Street names in Barcelona

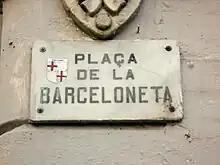
La Barceloneta Square.

In this period Barcelona became part of the Hispanic Monarchy, which arose from the union of the crowns of Castile and Aragon. It was a time of alternation between periods of prosperity and economic crisis, especially due to plague epidemics in the 16th century and social and military conflicts such as the Reapers' War and the War of Succession between the 17th and 18th centuries, although in the latter century the economy rebounded thanks to the opening of trade with America and the beginning of the textile industry. The city was still confined within its walls – the only expansion was on the beach, in the neighborhood of La Barceloneta — despite the fact that by the end of the period it had almost 100,000 inhabitants.